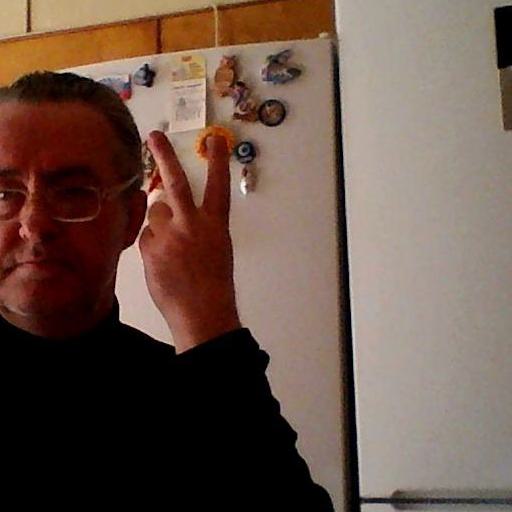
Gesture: peace_inverted